Ukrainian golden ale

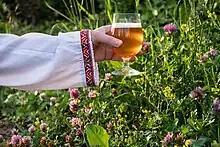
Glass of Ukrainian Golden Ale

Ukrainian golden ale is a local Ukrainian beer style, originating in the Donets'k region in 2009.